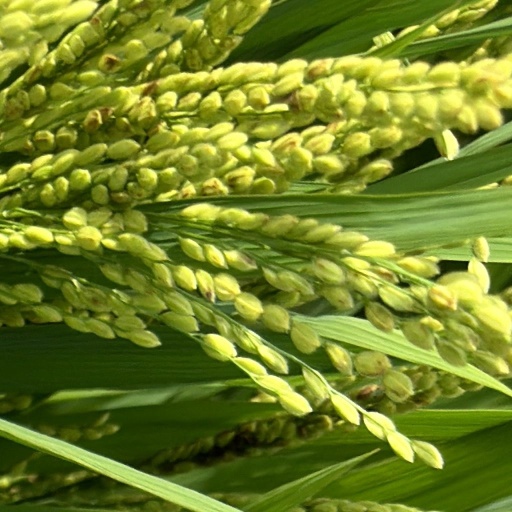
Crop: rice